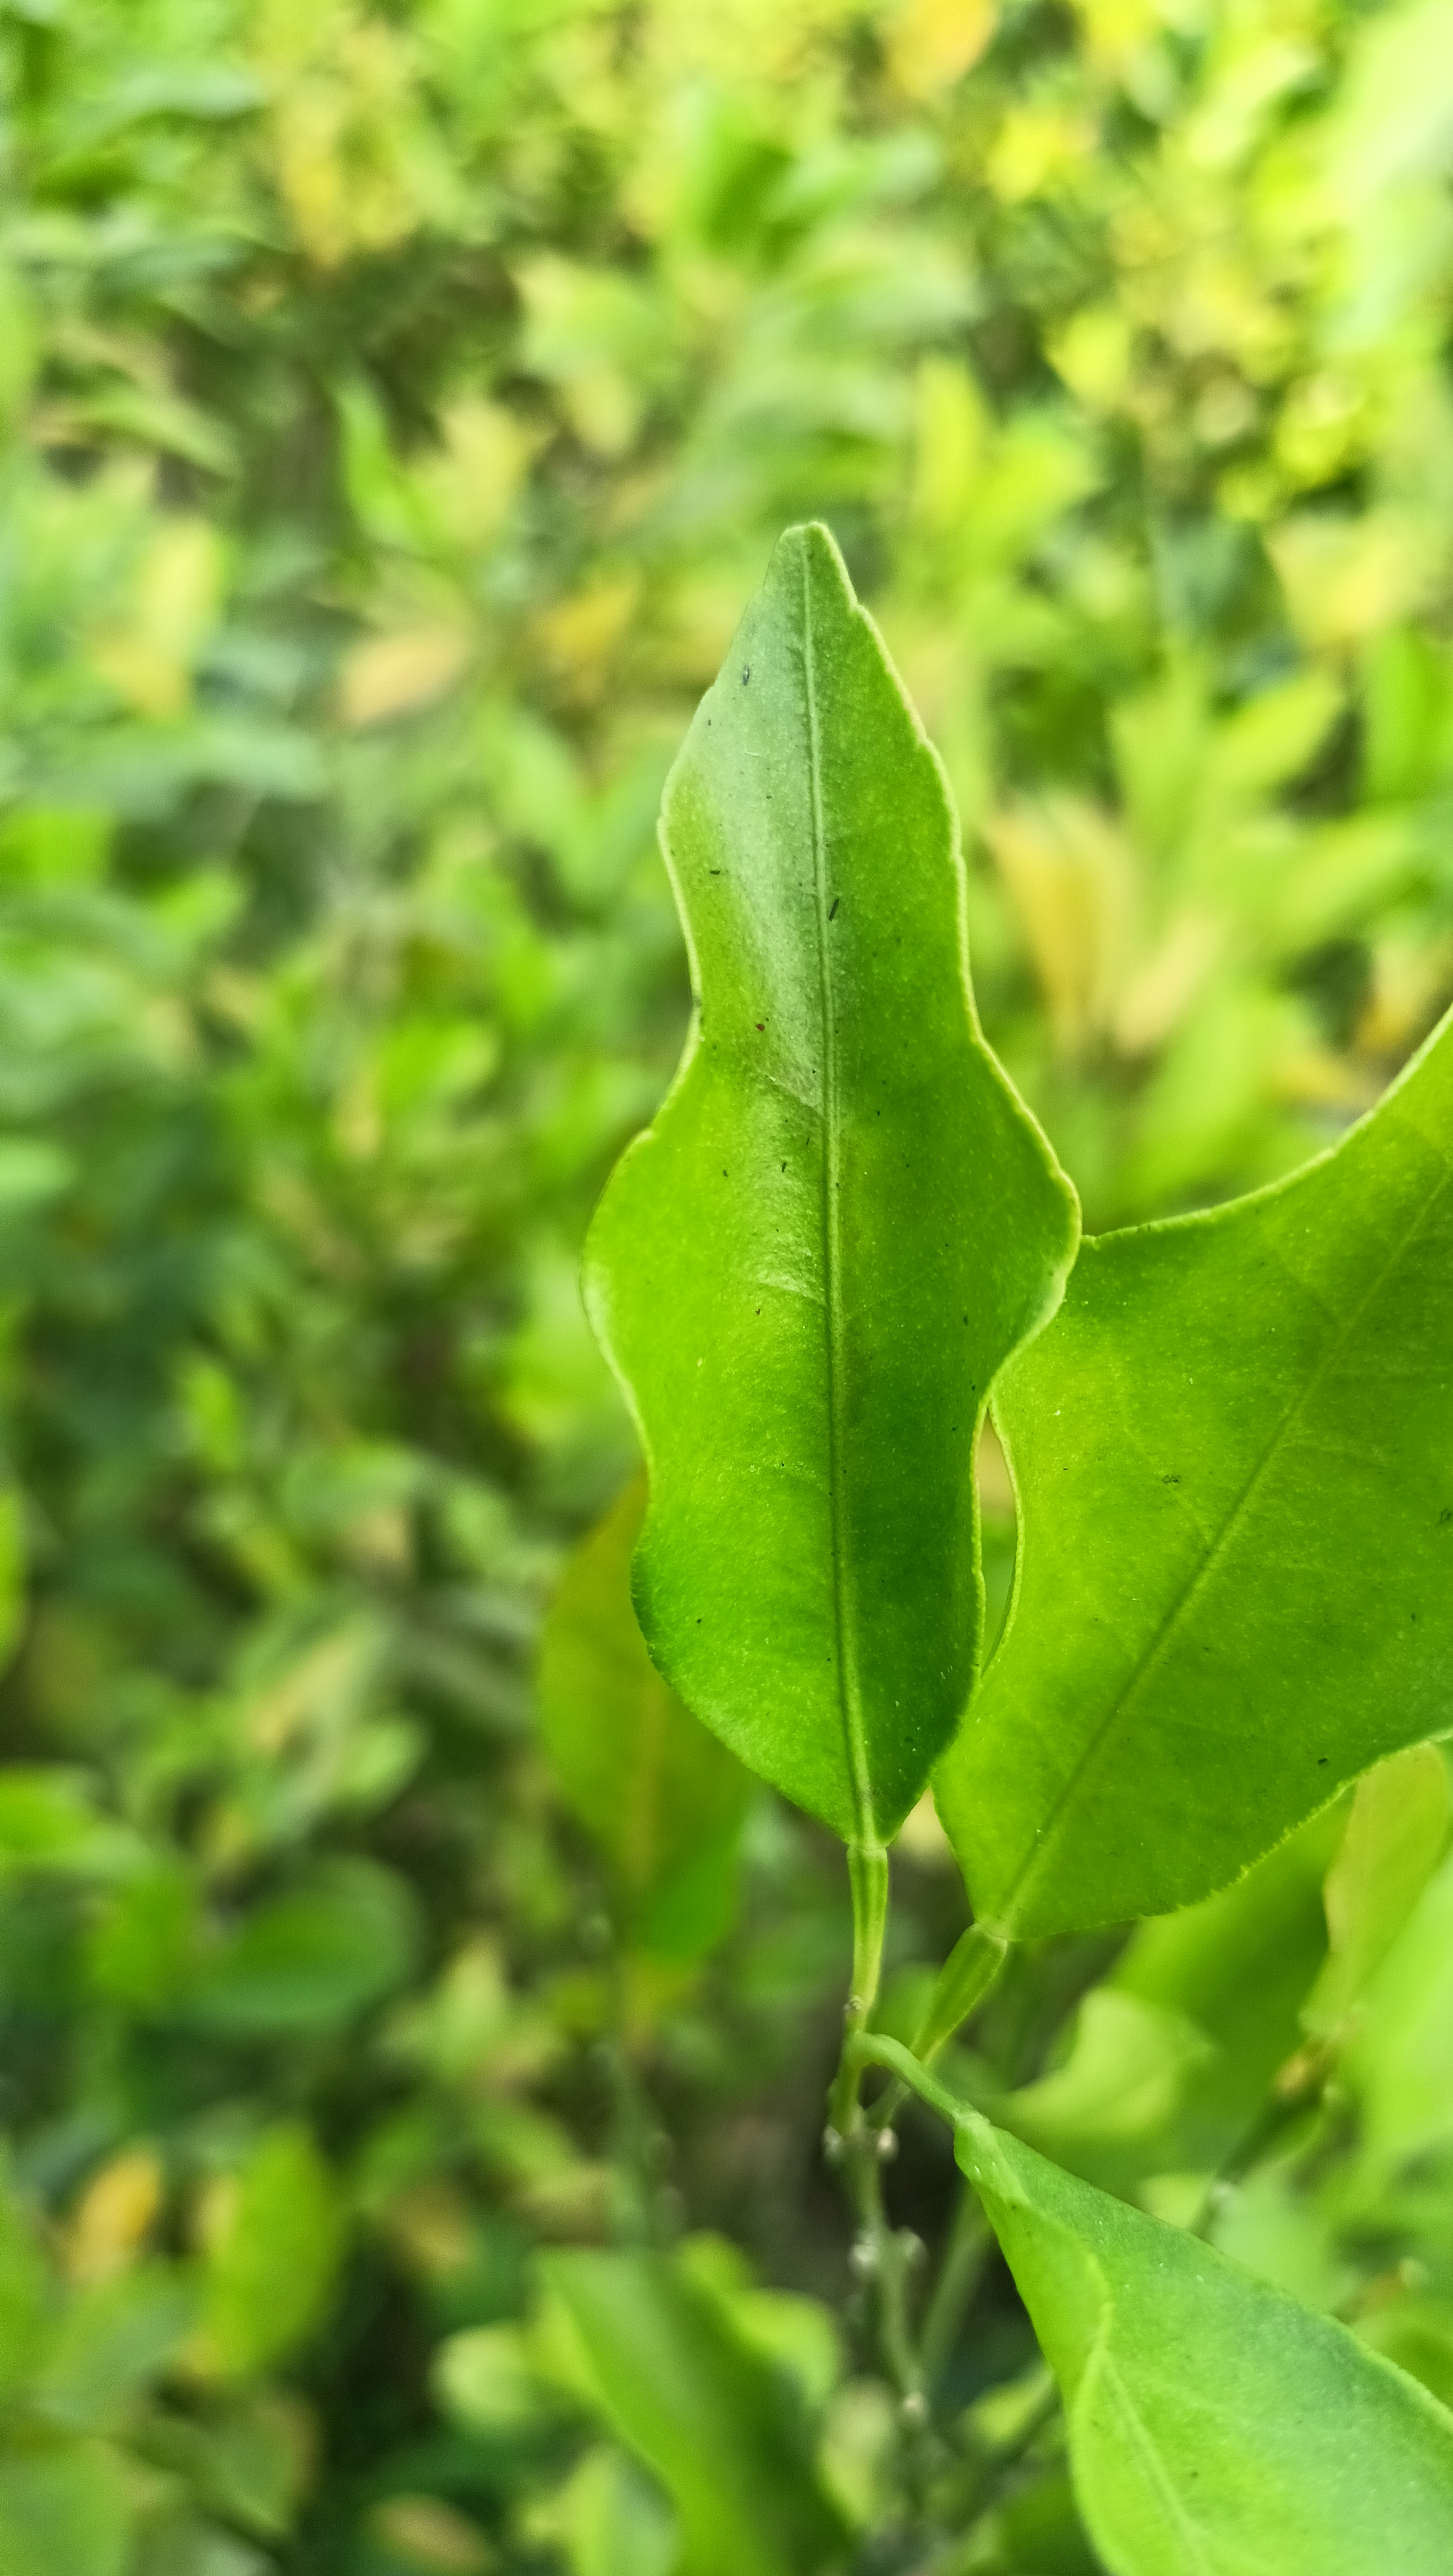
Mandarin leaf variety: Darjeling